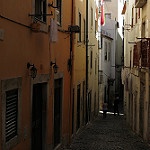
Label: street